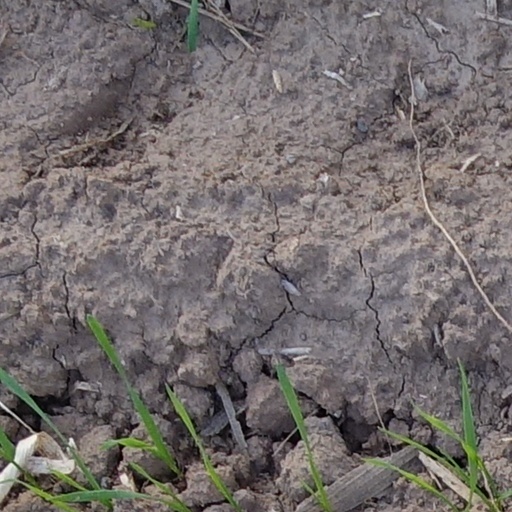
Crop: wheat